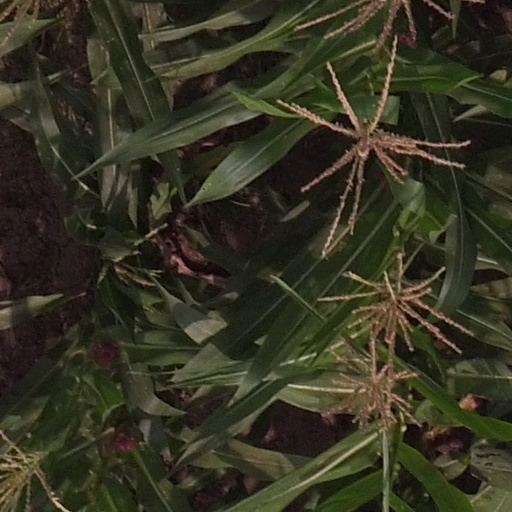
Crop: maize; corn